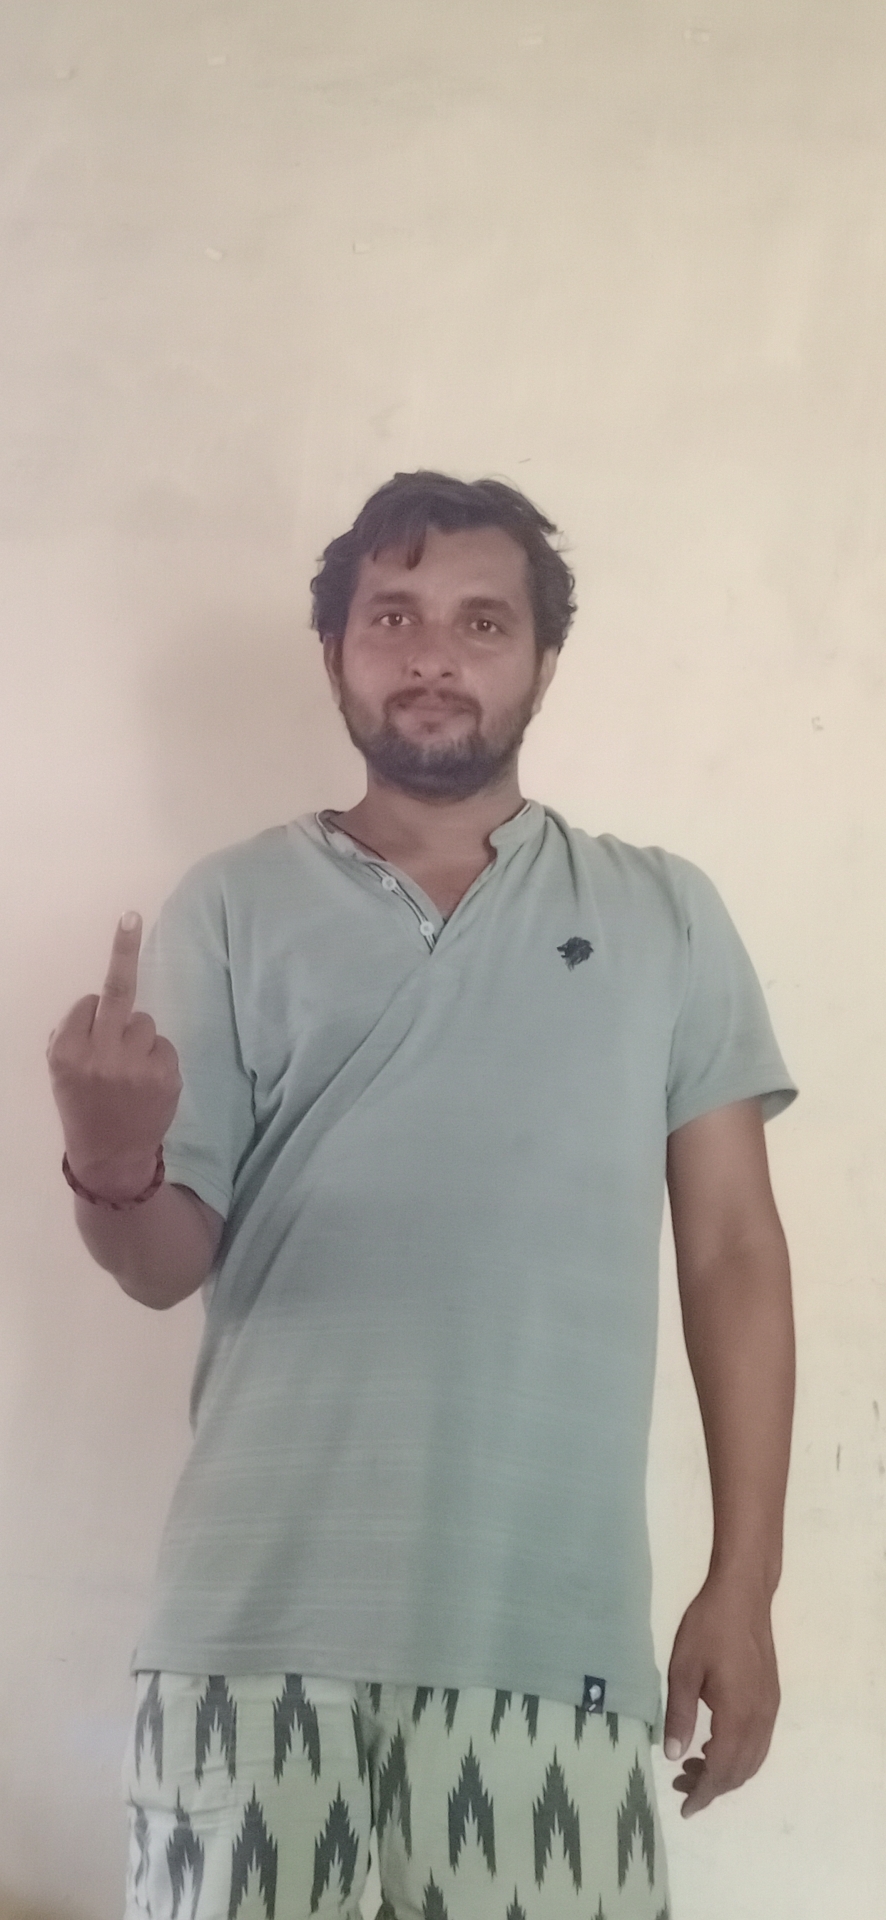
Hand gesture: middle_finger